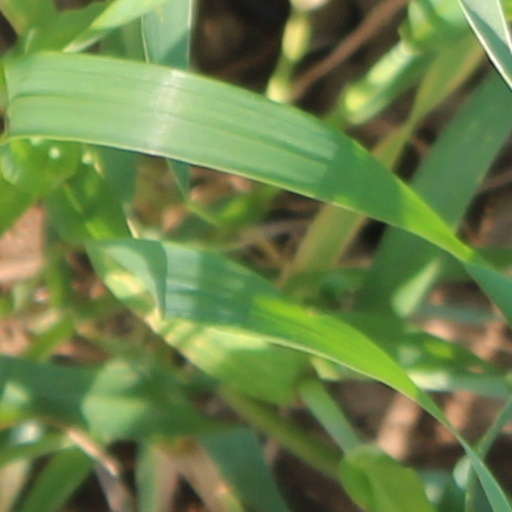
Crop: wheat